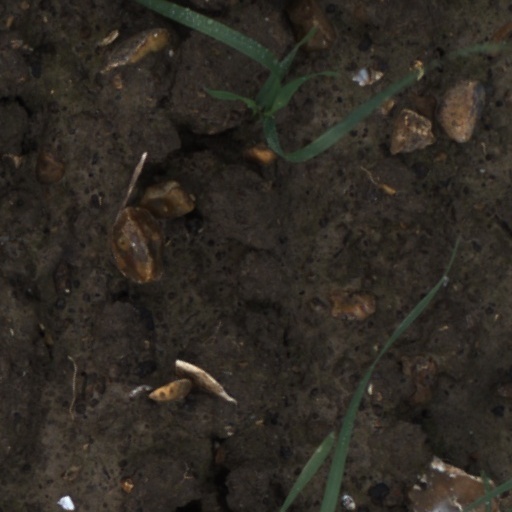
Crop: wheat